Ed W. Clark High School

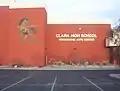
Clark High School Performing Arts Center.

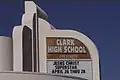
Jesus Christ Superstar Marquee.

Clark High School is home to a number of performing groups, including the orchestra, band, mariachi, and choir.